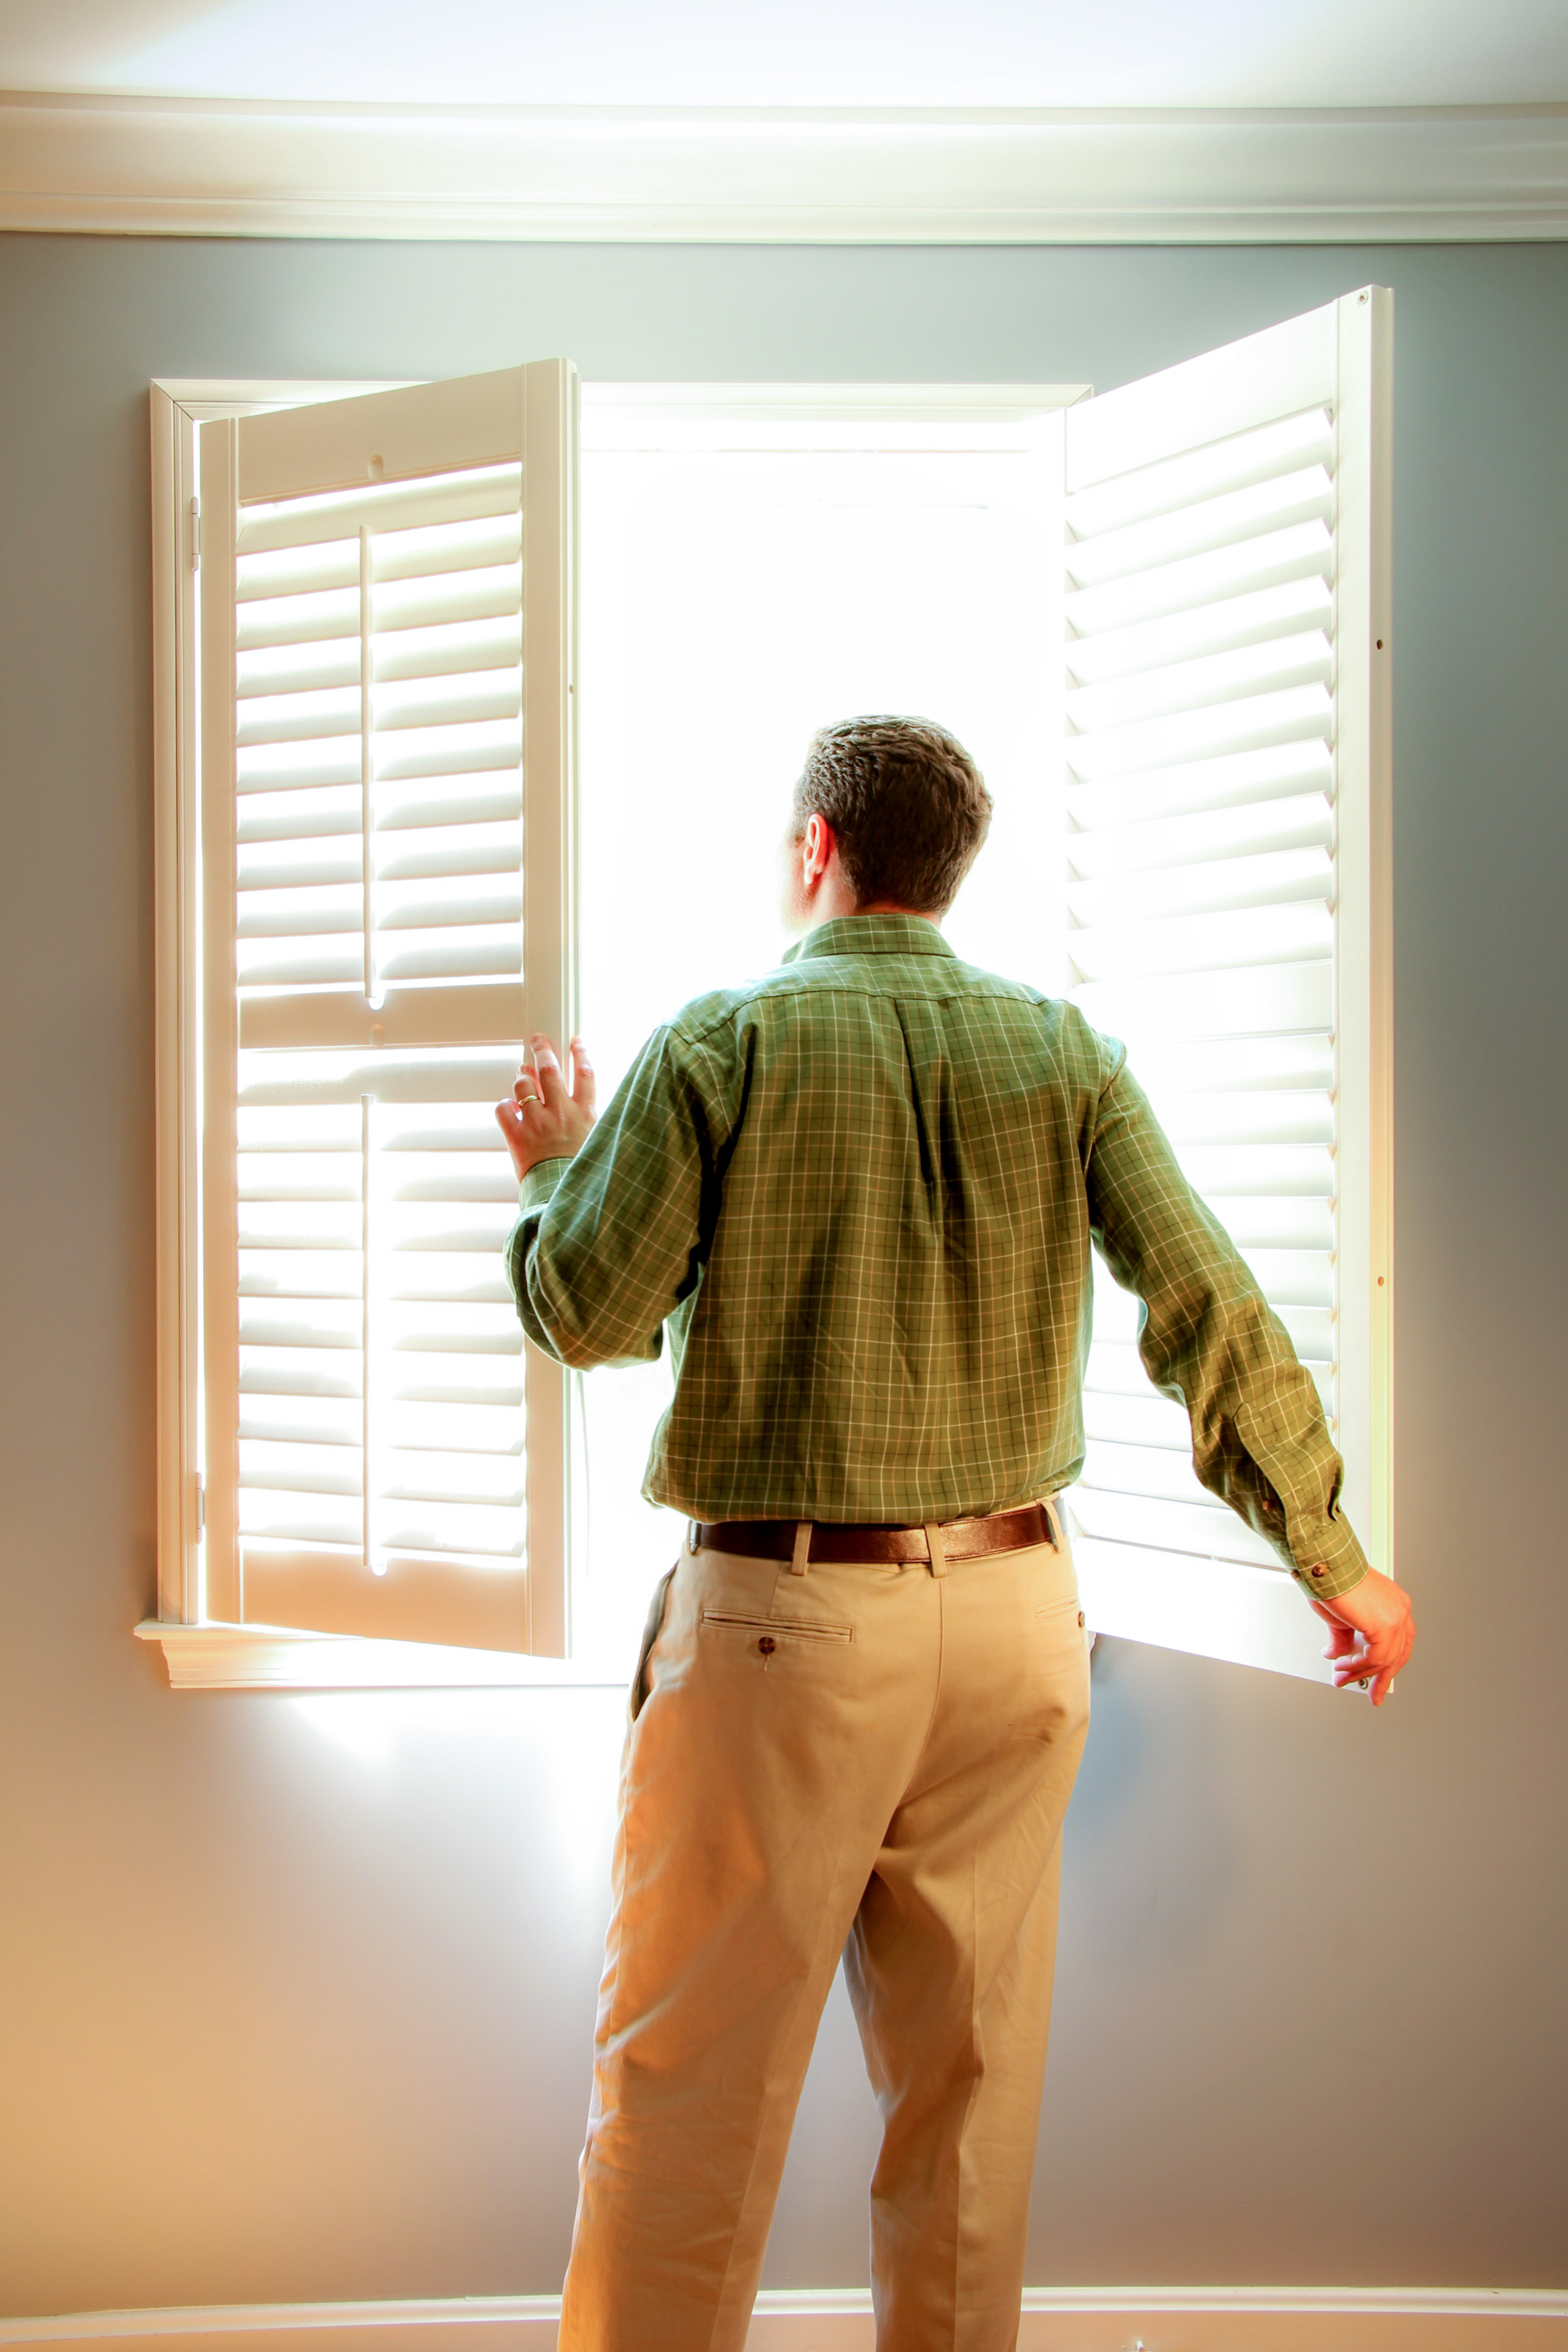
man, person, window, wall, clothing, interior design, textile, indoors, design, window covering, royalty free images